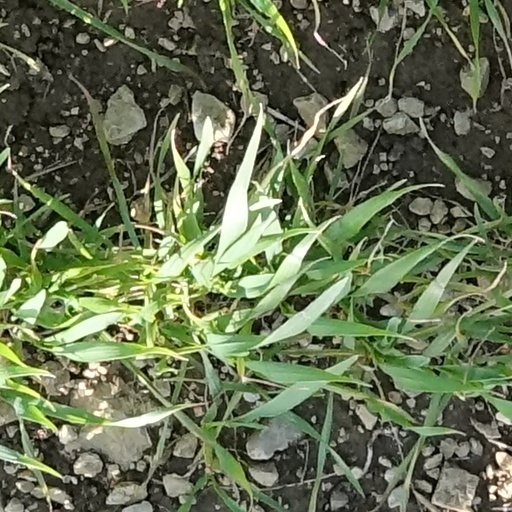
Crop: wheat